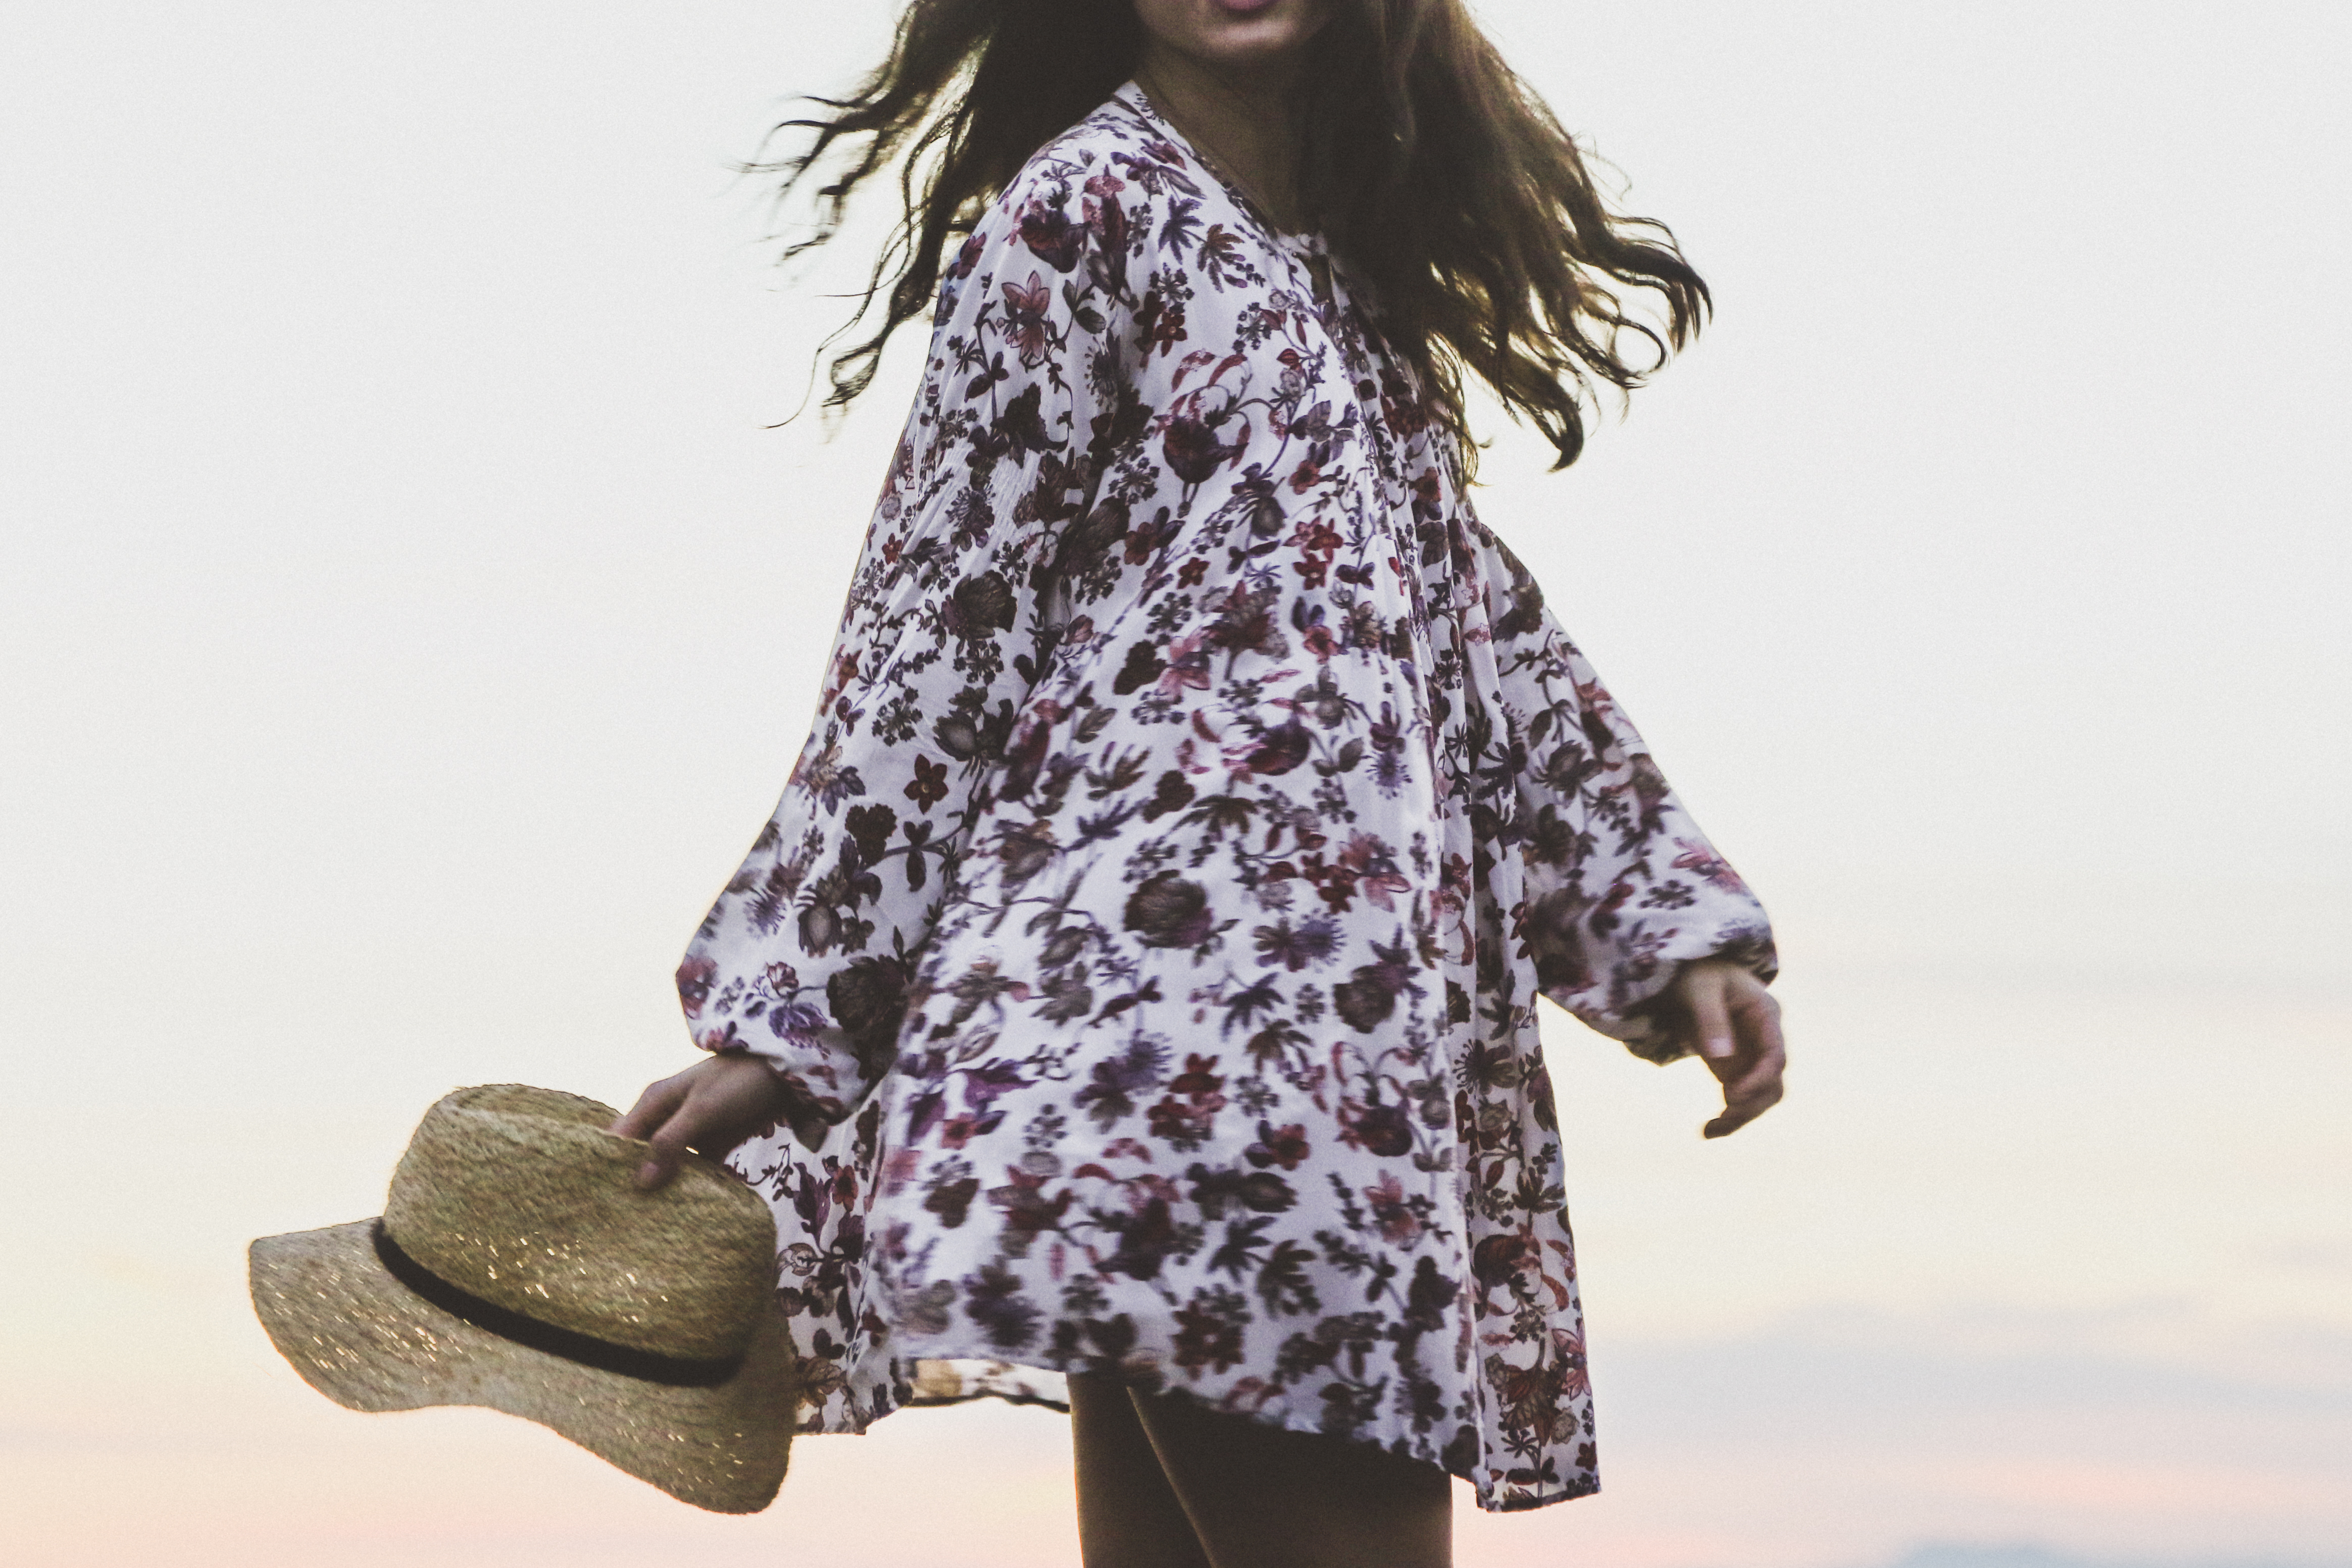
fur, pattern, spring, fashion, clothing, outerwear, textile, dress, design, footwear, costume, photo shoot, fur clothing